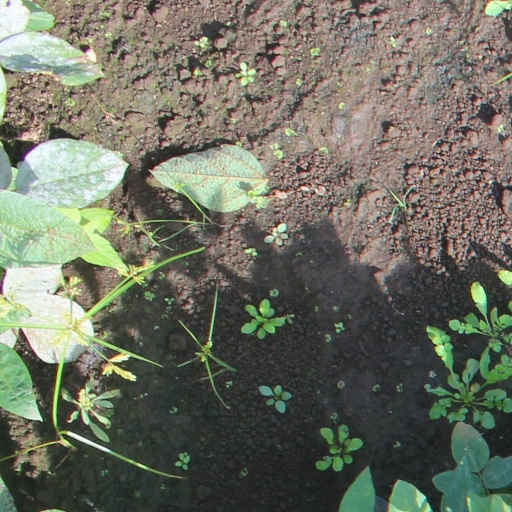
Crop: soybean